New York City FC

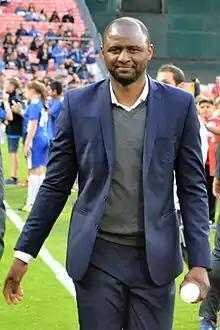
Patrick Vieira was the second head coach

Under Vieira's stewardship, the club had a remarkable season in 2016. The squad adopted a free-flowing, attacking, press-based system, which gained both the team and coach several plaudits from experts, players, and fellow coaches. The club began pre-season trading for Jack Harrison, the first overall pick in the 2016 MLS SuperDraft. Harrison made an immediate impact and became a core squad component in his first year with the team, creating a formidable partnership with Villa. Villa also regained his striking form, and eventually became the 2016 league MVP after scoring 23 goals. New York City qualified for the playoffs for the first time in franchise history, eventually losing to Toronto in a two-game series in the Eastern Conference semi-finals. Following the season's conclusion, the club parted ways with Lampard, who had become injury prone during his time with the club.